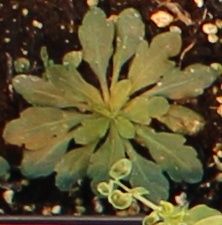
Label: Horseweed